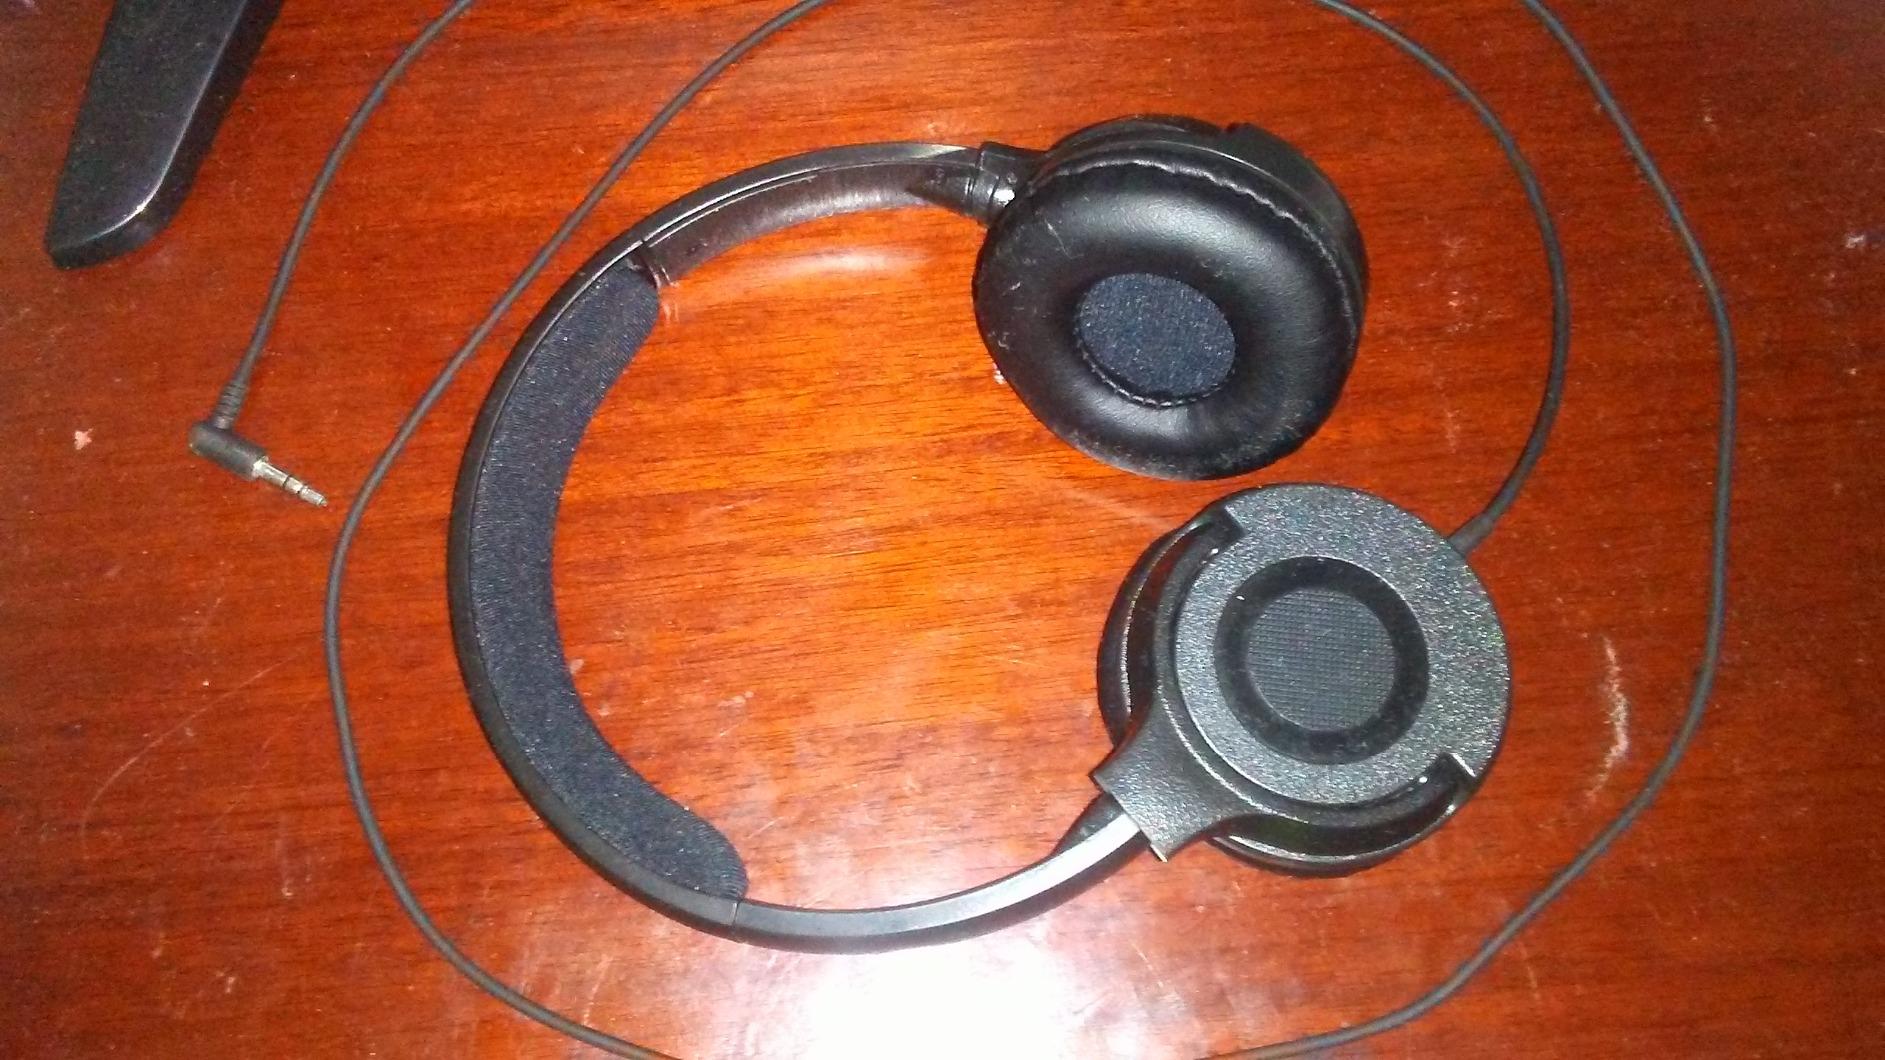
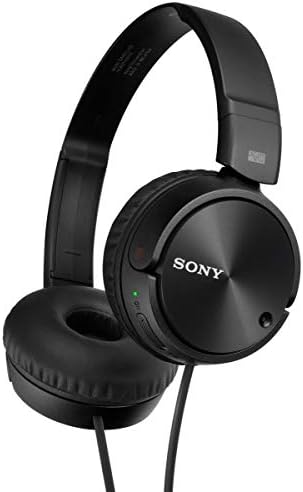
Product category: headphones
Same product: no